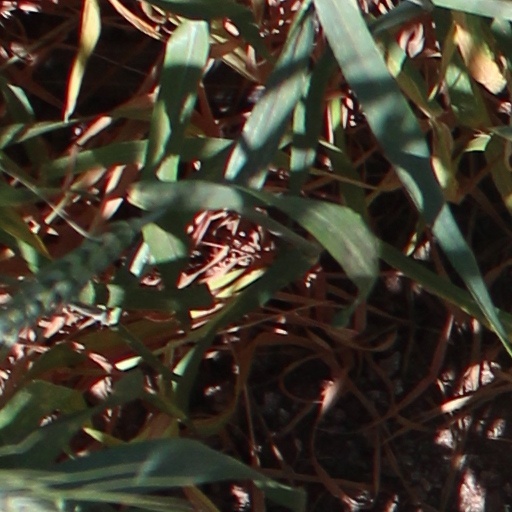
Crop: wheat